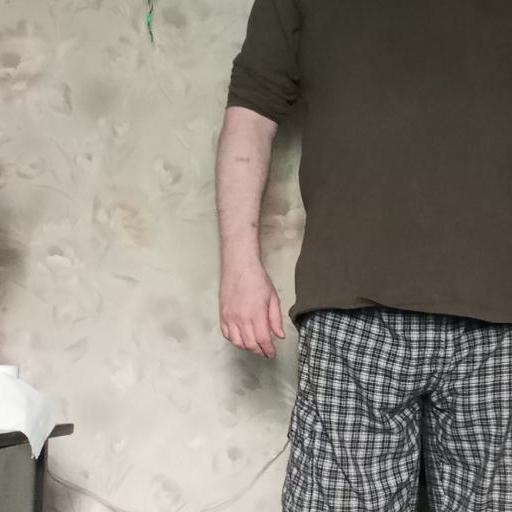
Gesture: no_gesture